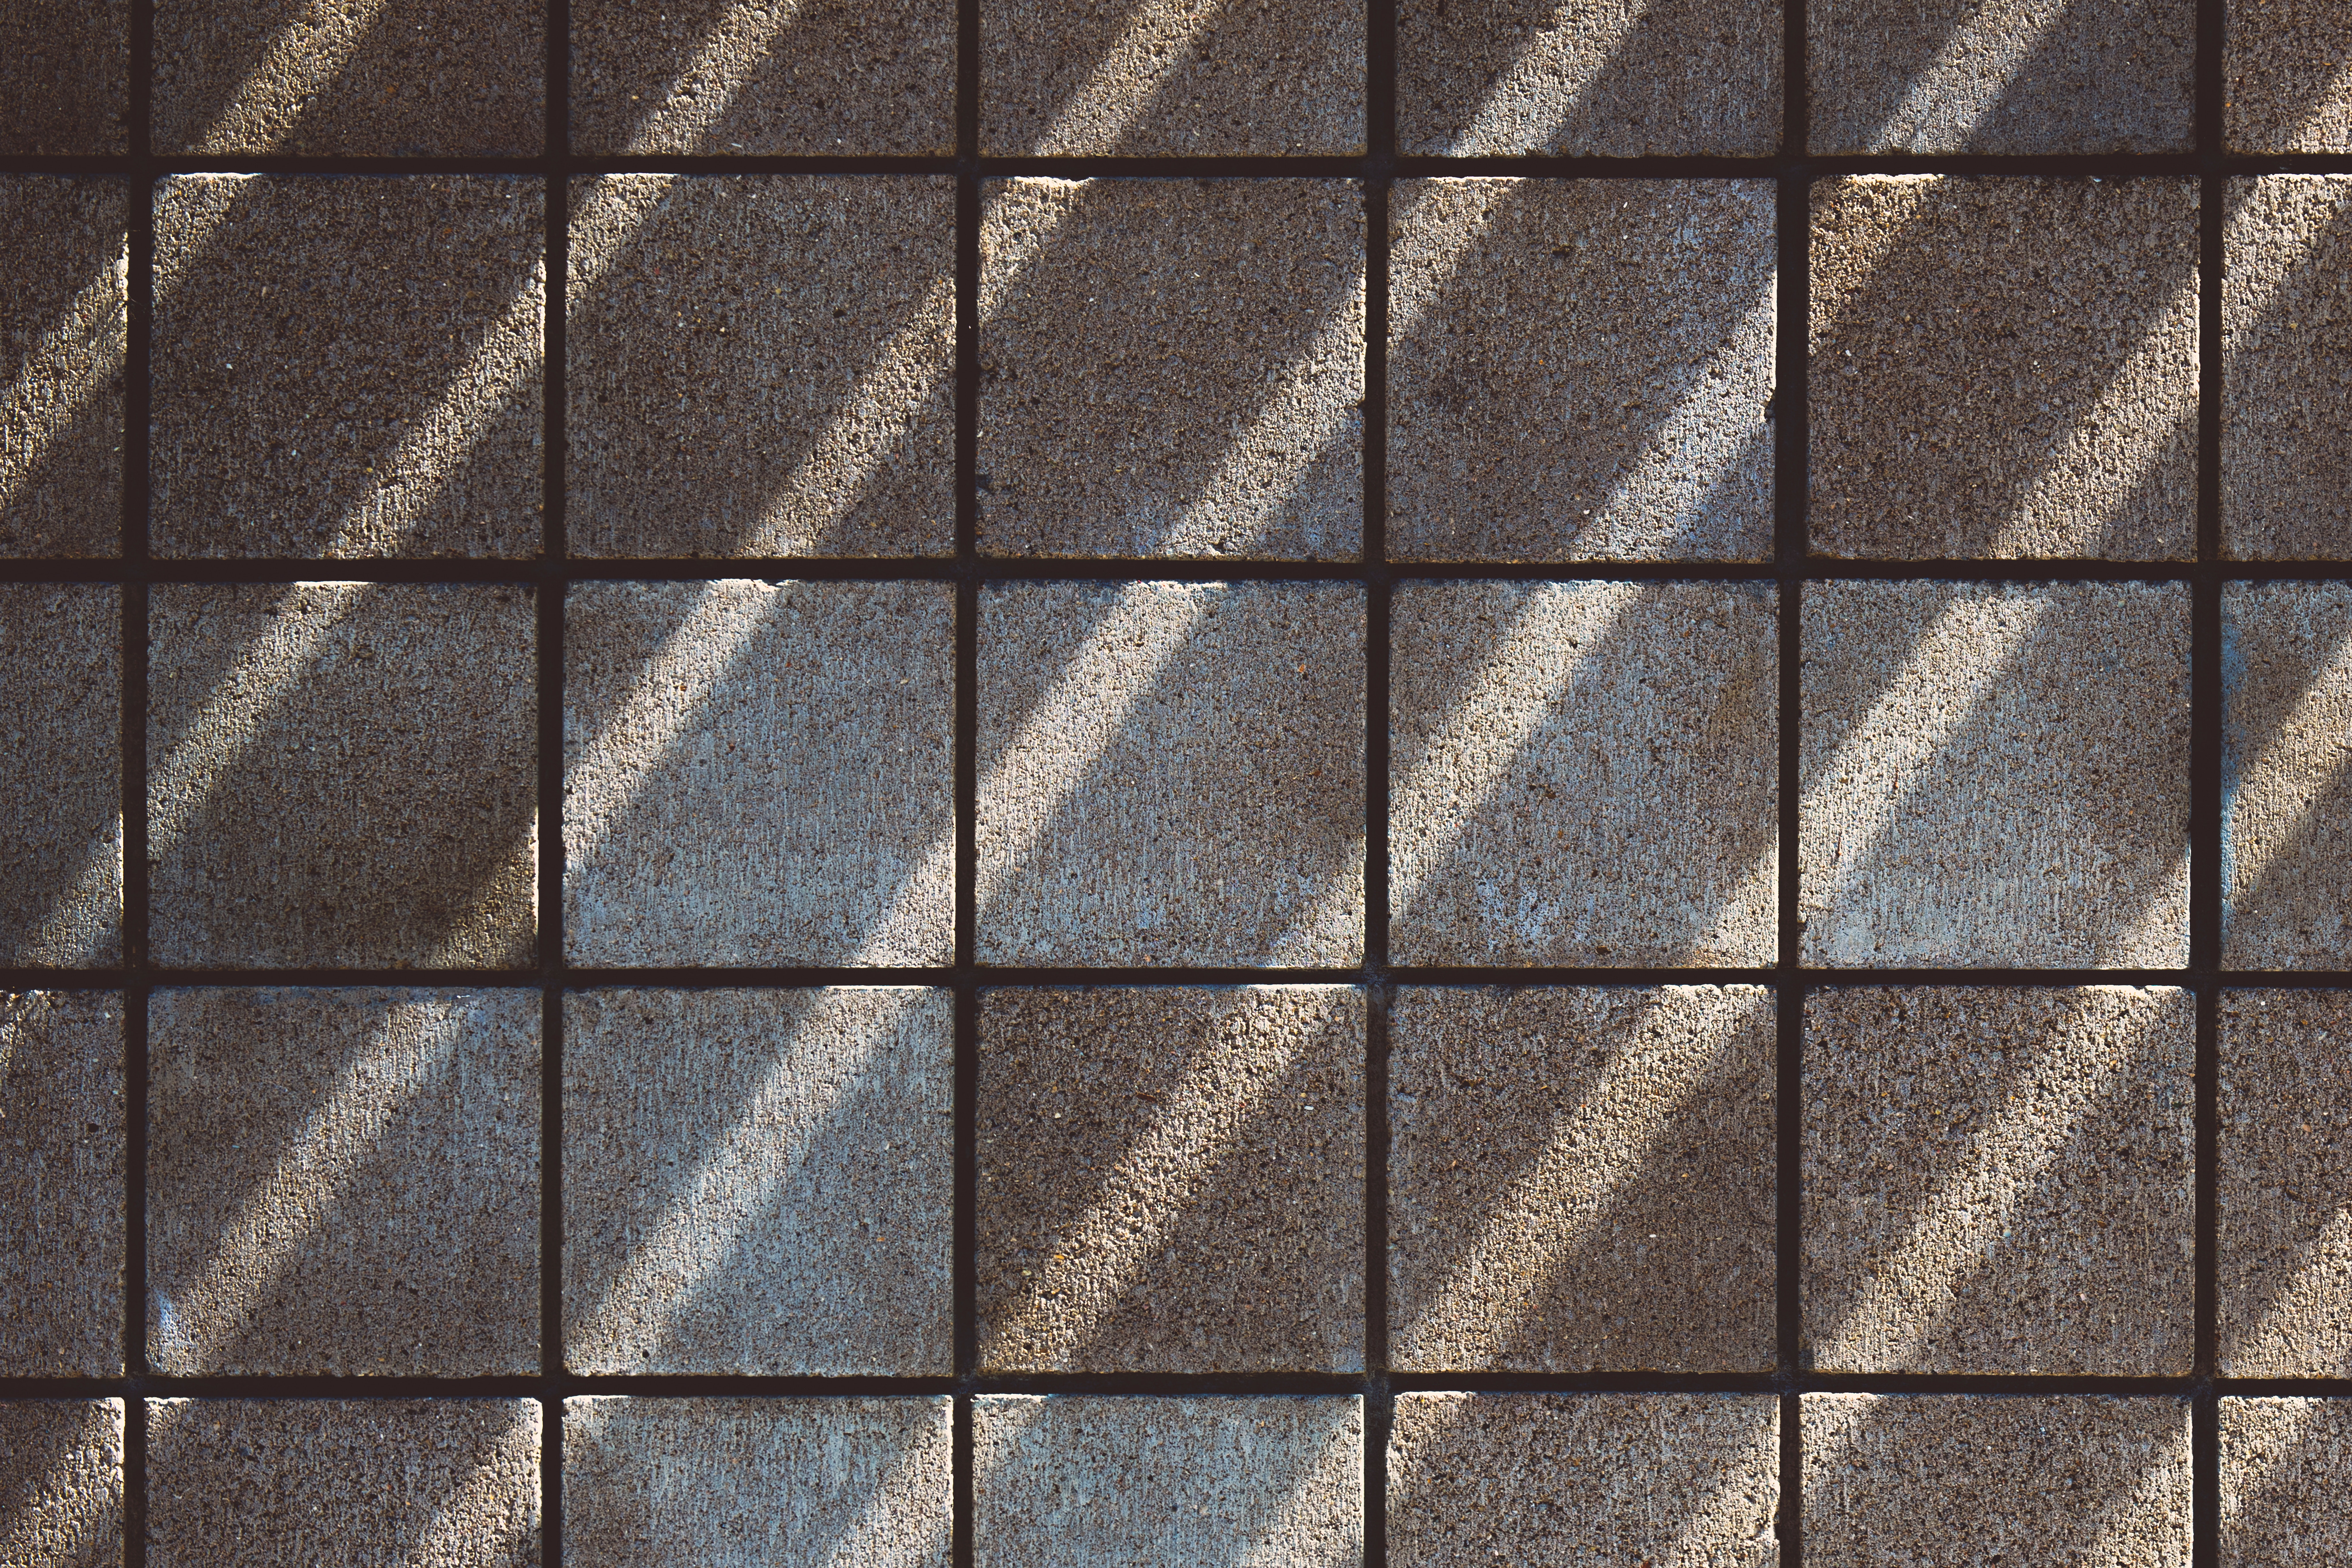
wall, pattern, line, tile, architecture, design, shadow, parallel, flooring, rectangle, stone wall, cobblestone, concrete, road surface, cement, brick, beige, composite material, rock, space, Tints and shades, floor, facade, metal